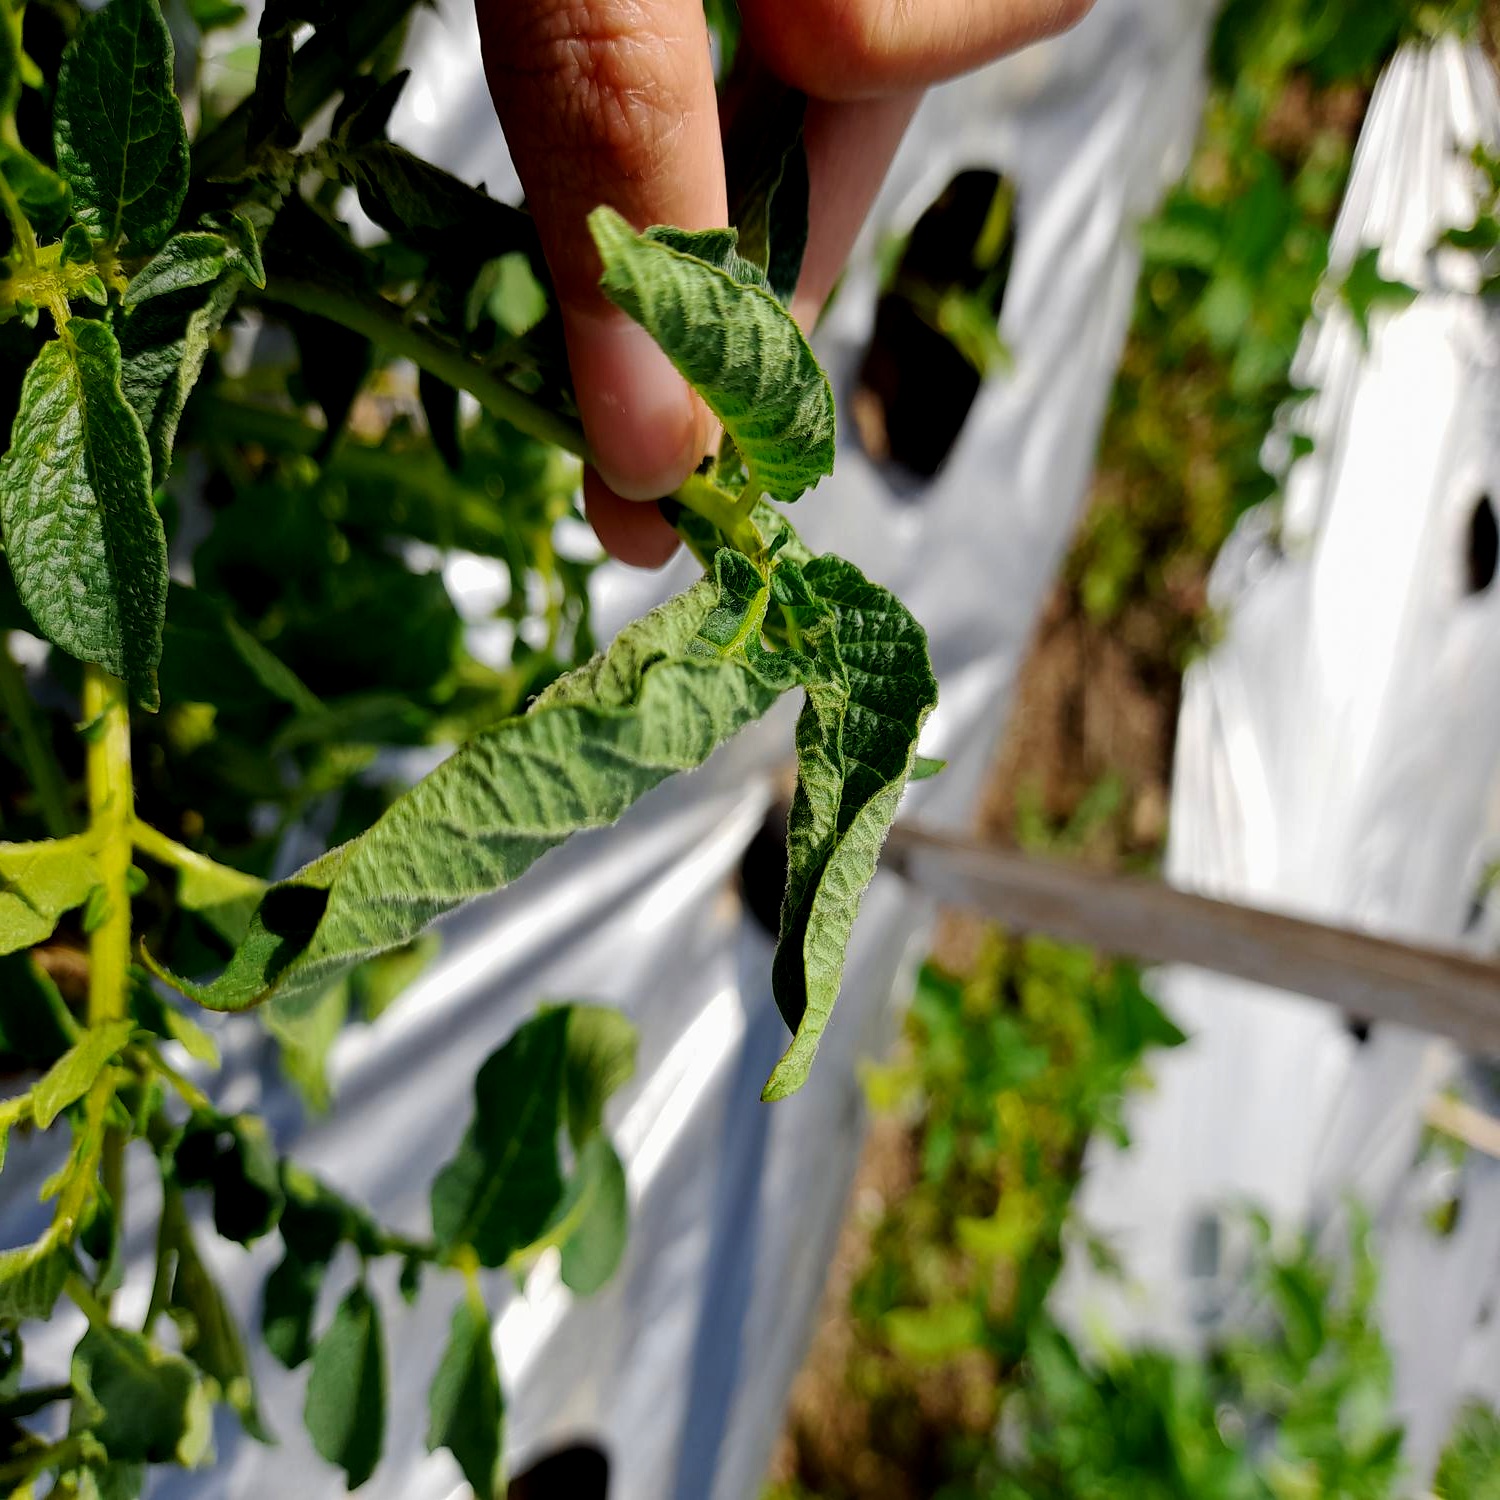
Etiqueta: Pudricion_Parda